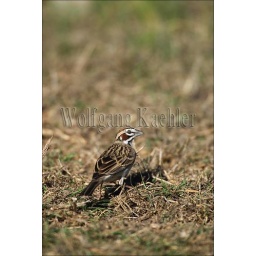
Usa, texas, hill country near hunt, lark sparrow feeding on ground